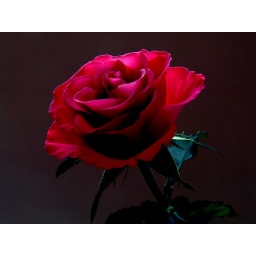
One of the roses I received in a bouquet for my birthday..